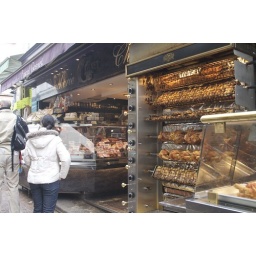
in paris...the roasting chicken looks amazing...but we bought fruits and bread instead....omg..the food!!